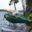
Label: airplane